Robert Hunter (author)

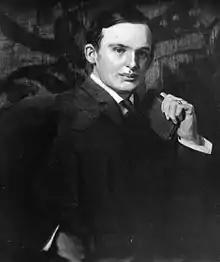
Portrait of Robert Hunter, by Sergeant Kendall

Hunter's politics were largely affected by the grinding poverty he witnessed during the deep economic depression that hit America in the mid-1890s, juxtaposed to the wealth and privilege of his own family. His time in Chicago had brought him in close contact with a number of social reformers such as Jane Addams, Mary McDowell, Ellen Gates Starr, Edith Abbott, Sophonisba Breckinridge, Florence Kelley, Julia Lathrop, Alice Hamilton, Grace Abbott and later in England, Scottish labor leader and socialist Keir Hardie and Russian anarchist Peter Alekseevich Kropotkin. In 1905 Hunter joined the Socialist Party of America along with his wife, his brother-in-law, James Stokes, and his sister-in-law, Rose Pastor Stokes, On September 12 of that year he was named to the executive committee of the newly established Intercollegiate Socialist Society in New York. The goal of the organization was to promote discussion of socialist ideals in colleges and universities; it had for its first president writer Jack London and vice president Upton Sinclair. Hunter ran for political office twice on the Socialist ticket, first for Governor of Connecticut in 1910 and then in Connecticut's 4th congressional district in 1912; both campaigns ended in defeat. After the outbreak of the First World War a rift in the socialist movement led to Hunter's resignation, along with those of a number of other high-profile members, including London and Sinclair. Years later, Hunter would support Republican Wendell Willkie over President Franklin D. Roosevelt during the 1940 presidential campaign.